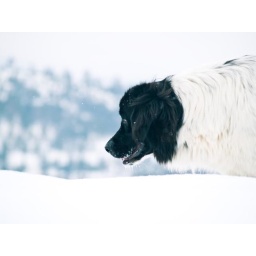
Ollie exploring on a big rock in the middle of the lake